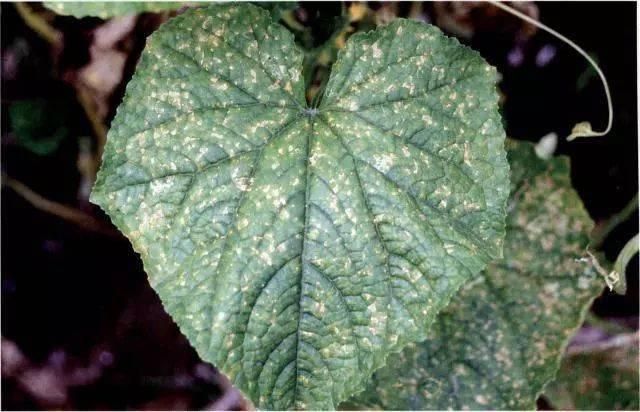
Plant: Cucumber
Disease: cucumber angular leaf spot